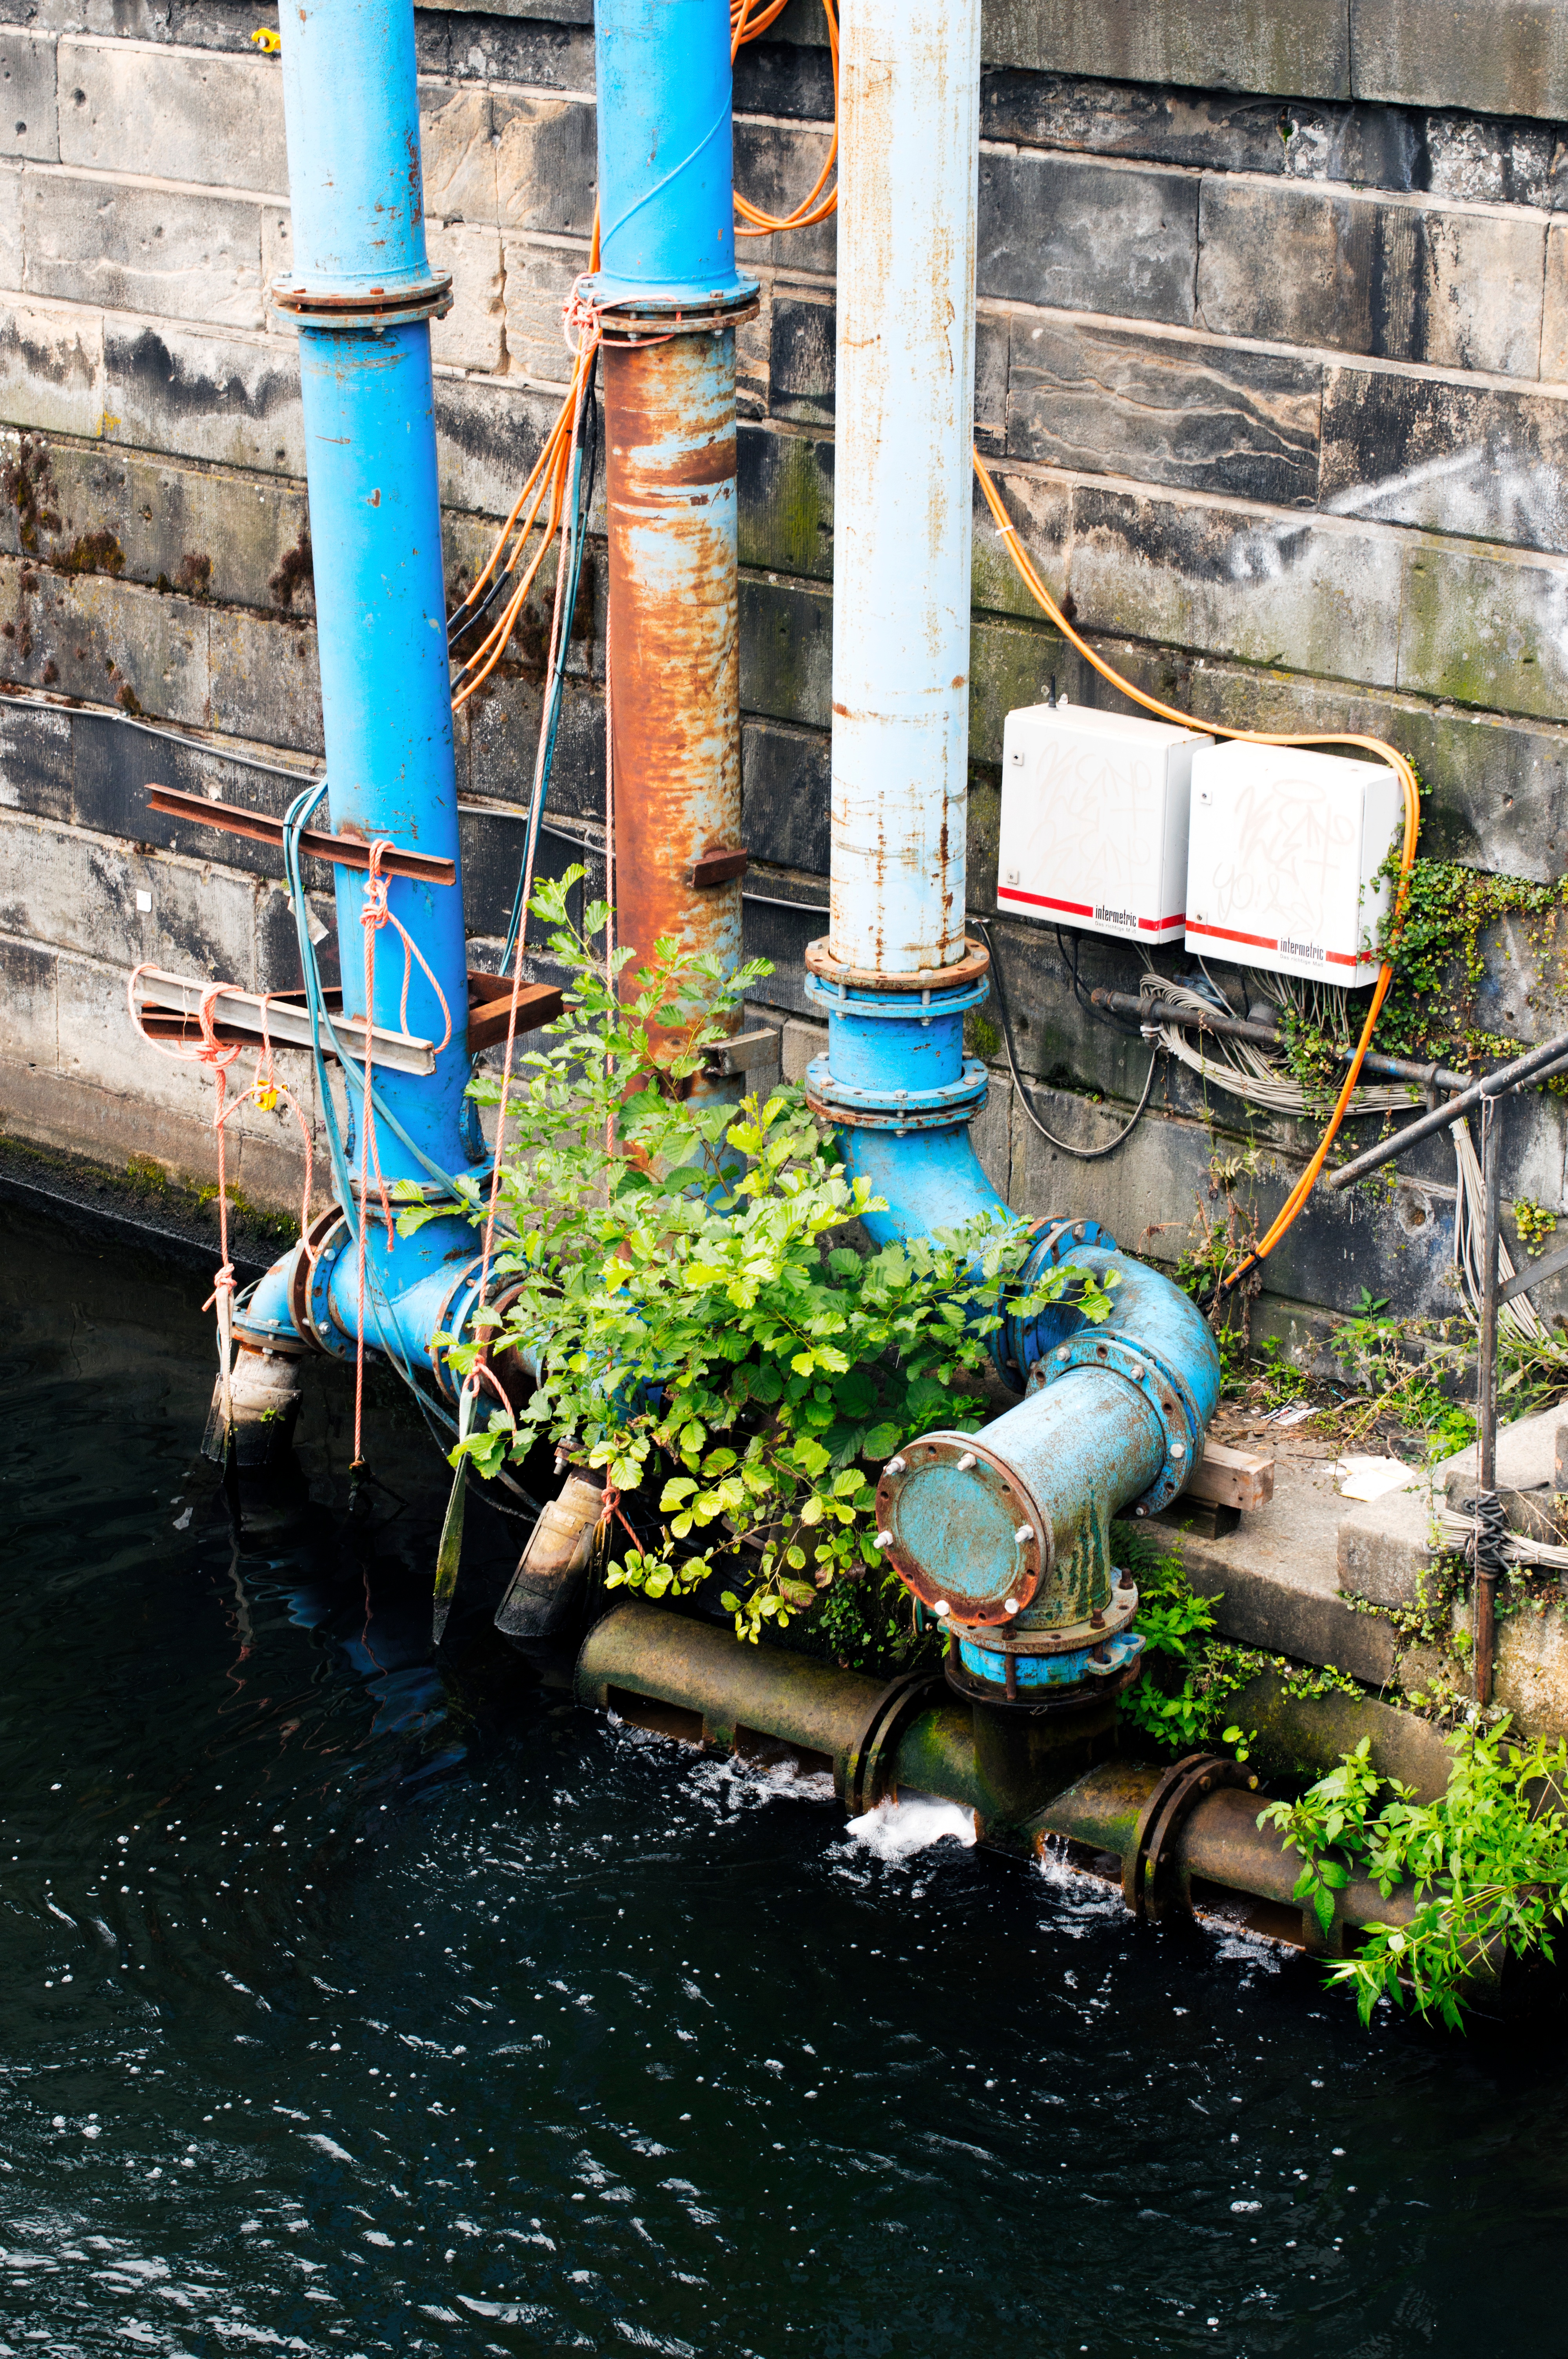
water, vehicle, waterway, waste, water feature, urban area